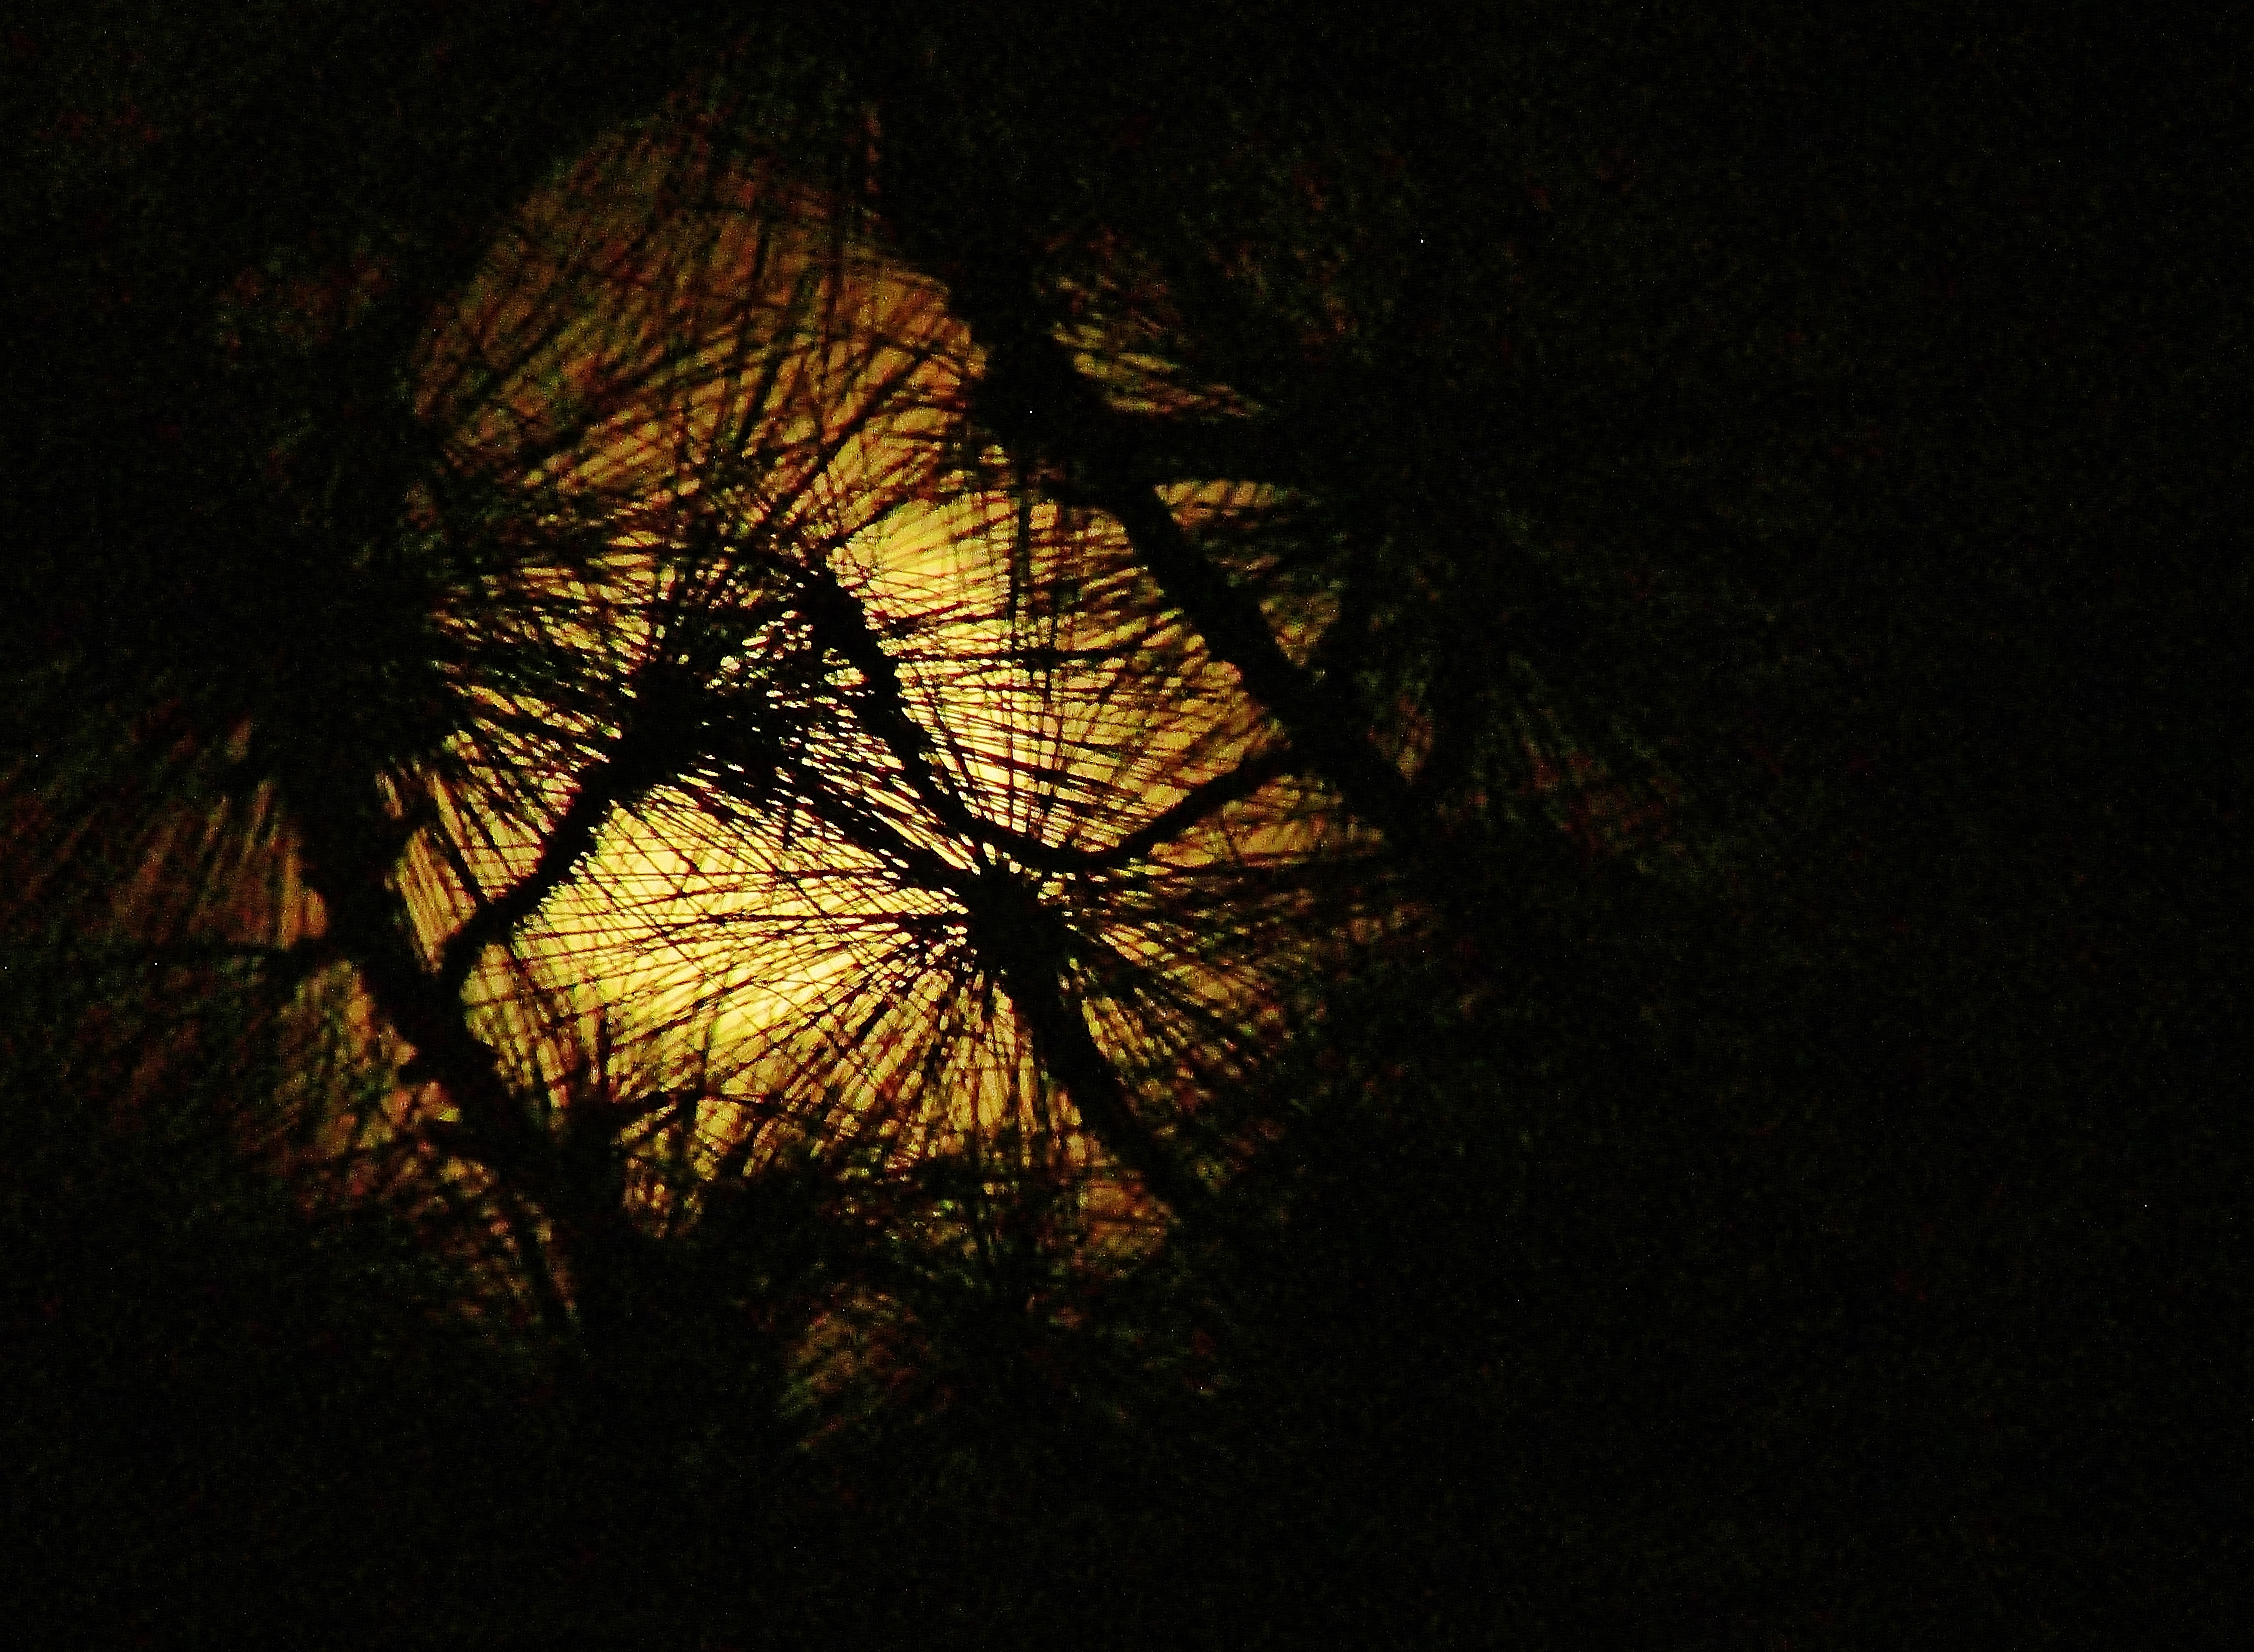
tree, light, sunset, night, sunlight, reflection, darkness, full moon, astronomical object